Single-sex education

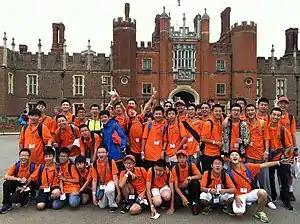
Boy students on the Eton College summer holiday programme. Eton College is an independent school in Eton, Berkshire, England.

Single-sex education, also known as single-gender education, same-sex education, same-gender education, selective-gender education, and gender-isolated education, is the practice of conducting education with male and female students attending separate classes, perhaps in separate buildings or schools. The practice of single-sex schooling was common before the 20th century, particularly in secondary and higher education.